HMS Satyr (P214)

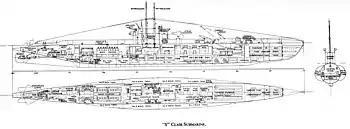
Schematic drawing of a S-class submarine

The S-class submarines were designed to patrol the restricted waters of the North Sea and the Mediterranean Sea. The third batch was slightly enlarged and improved over the preceding second batch of the S class. The submarines had a length of overall, a beam of and a draught of . They displaced on the surface and submerged. The S-class submarines had a crew of 48 officers and ratings. They had a diving depth of .